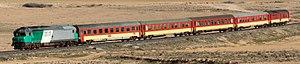
Locomotive de type DF 115 de l'ONCF (Machine N° 117, précédemment n° 72085 de la SNCF), portant encore les couleurs du Fret SNCF, les logos ont par contre été effacés. Photo prise près de Taourirt, au Maroc. Le train se dirige vers Nador, mais n'a pas encore atteint l'embranchement de la ligne pour Taza.
Un fourgon-générateur est un véhicule ferroviaire d'accompagnement généralement chargé de délivrer l'énergie électrique nécessaire au fonctionnement des voitures du train. Dans la rame automotrice bimode Renfe série 730, les fourgons-générateur assurent également l'alimentation électrique des motrices sur les tronçons de voie non électrifiés.
Les DF 100 forment une série de locomotives Diesel-électriques construites pour l'ONCF par Alsthom.